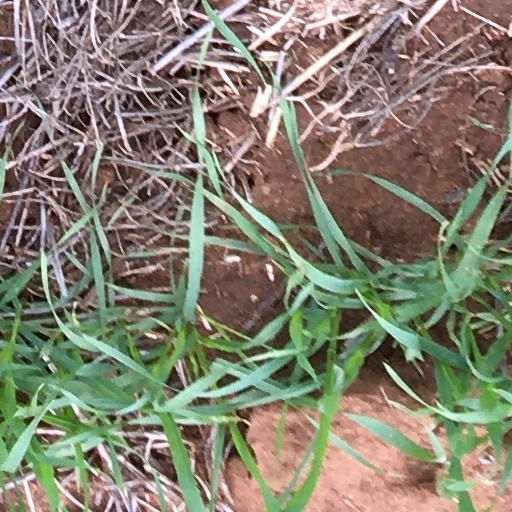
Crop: wheat